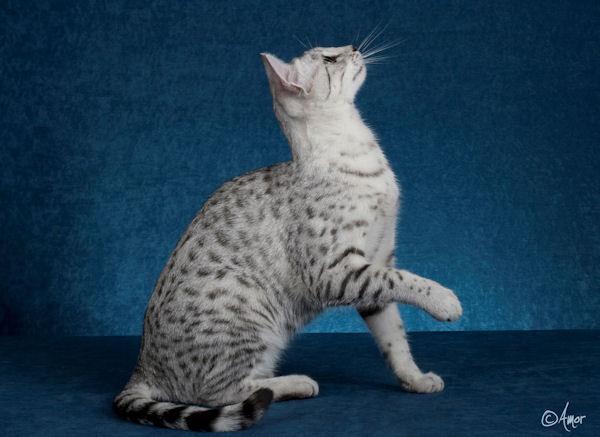
Egyptian Mau